Sperm whaling

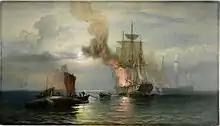
"South Sea Whalers Boiling Blubber", by Sir Oswald Brierly, circa 1876. State Library of New South Wales.

Sperm whaling is the human practice of hunting sperm whales, the largest toothed whale and the deepest-diving marine mammal species, for the oil, meat and bone that can be extracted from the cetaceans' bodies.